Ascension Parish Burial Ground

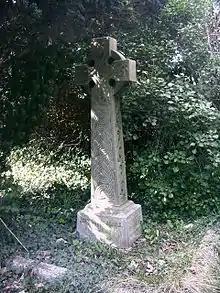
Grave of astronomer John Couch Adams and wife Eliza Adams

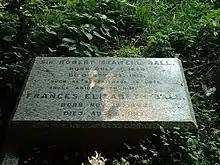
Grave of Sir Robert Stawell Ball and wife Lady Frances Elizabeth Ball.

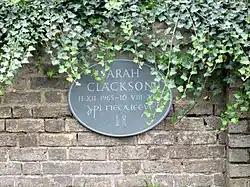
Memorial to Sarah Clackson

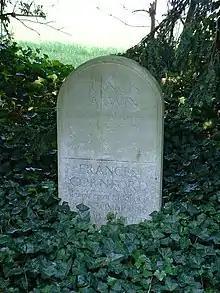
Gravestone of Sir Francis Darwin, FRS and his daughter Frances Cornford

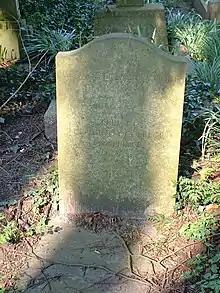
Gravestone of philosopher G. E. Moore OM and wife Dorothy Moore

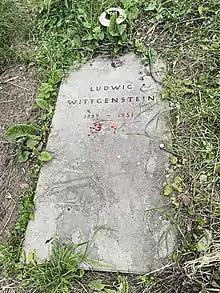
Wittgenstein's gravestone in 2021

Five members of the family of Charles Darwin are interred here: two sons: Sir Francis Darwin and Sir Horace Darwin, two daughters-in-law: Lady Florence Darwin (third wife of Francis) and Lady Ida Darwin (wife of Horace), and a granddaughter: Frances Cornford, the daughter of Francis Darwin by his second wife, Ellen Wordsworth Darwin, née Crofts.